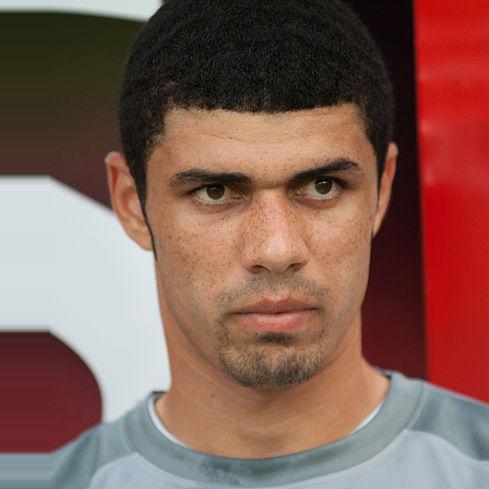
Age: 24